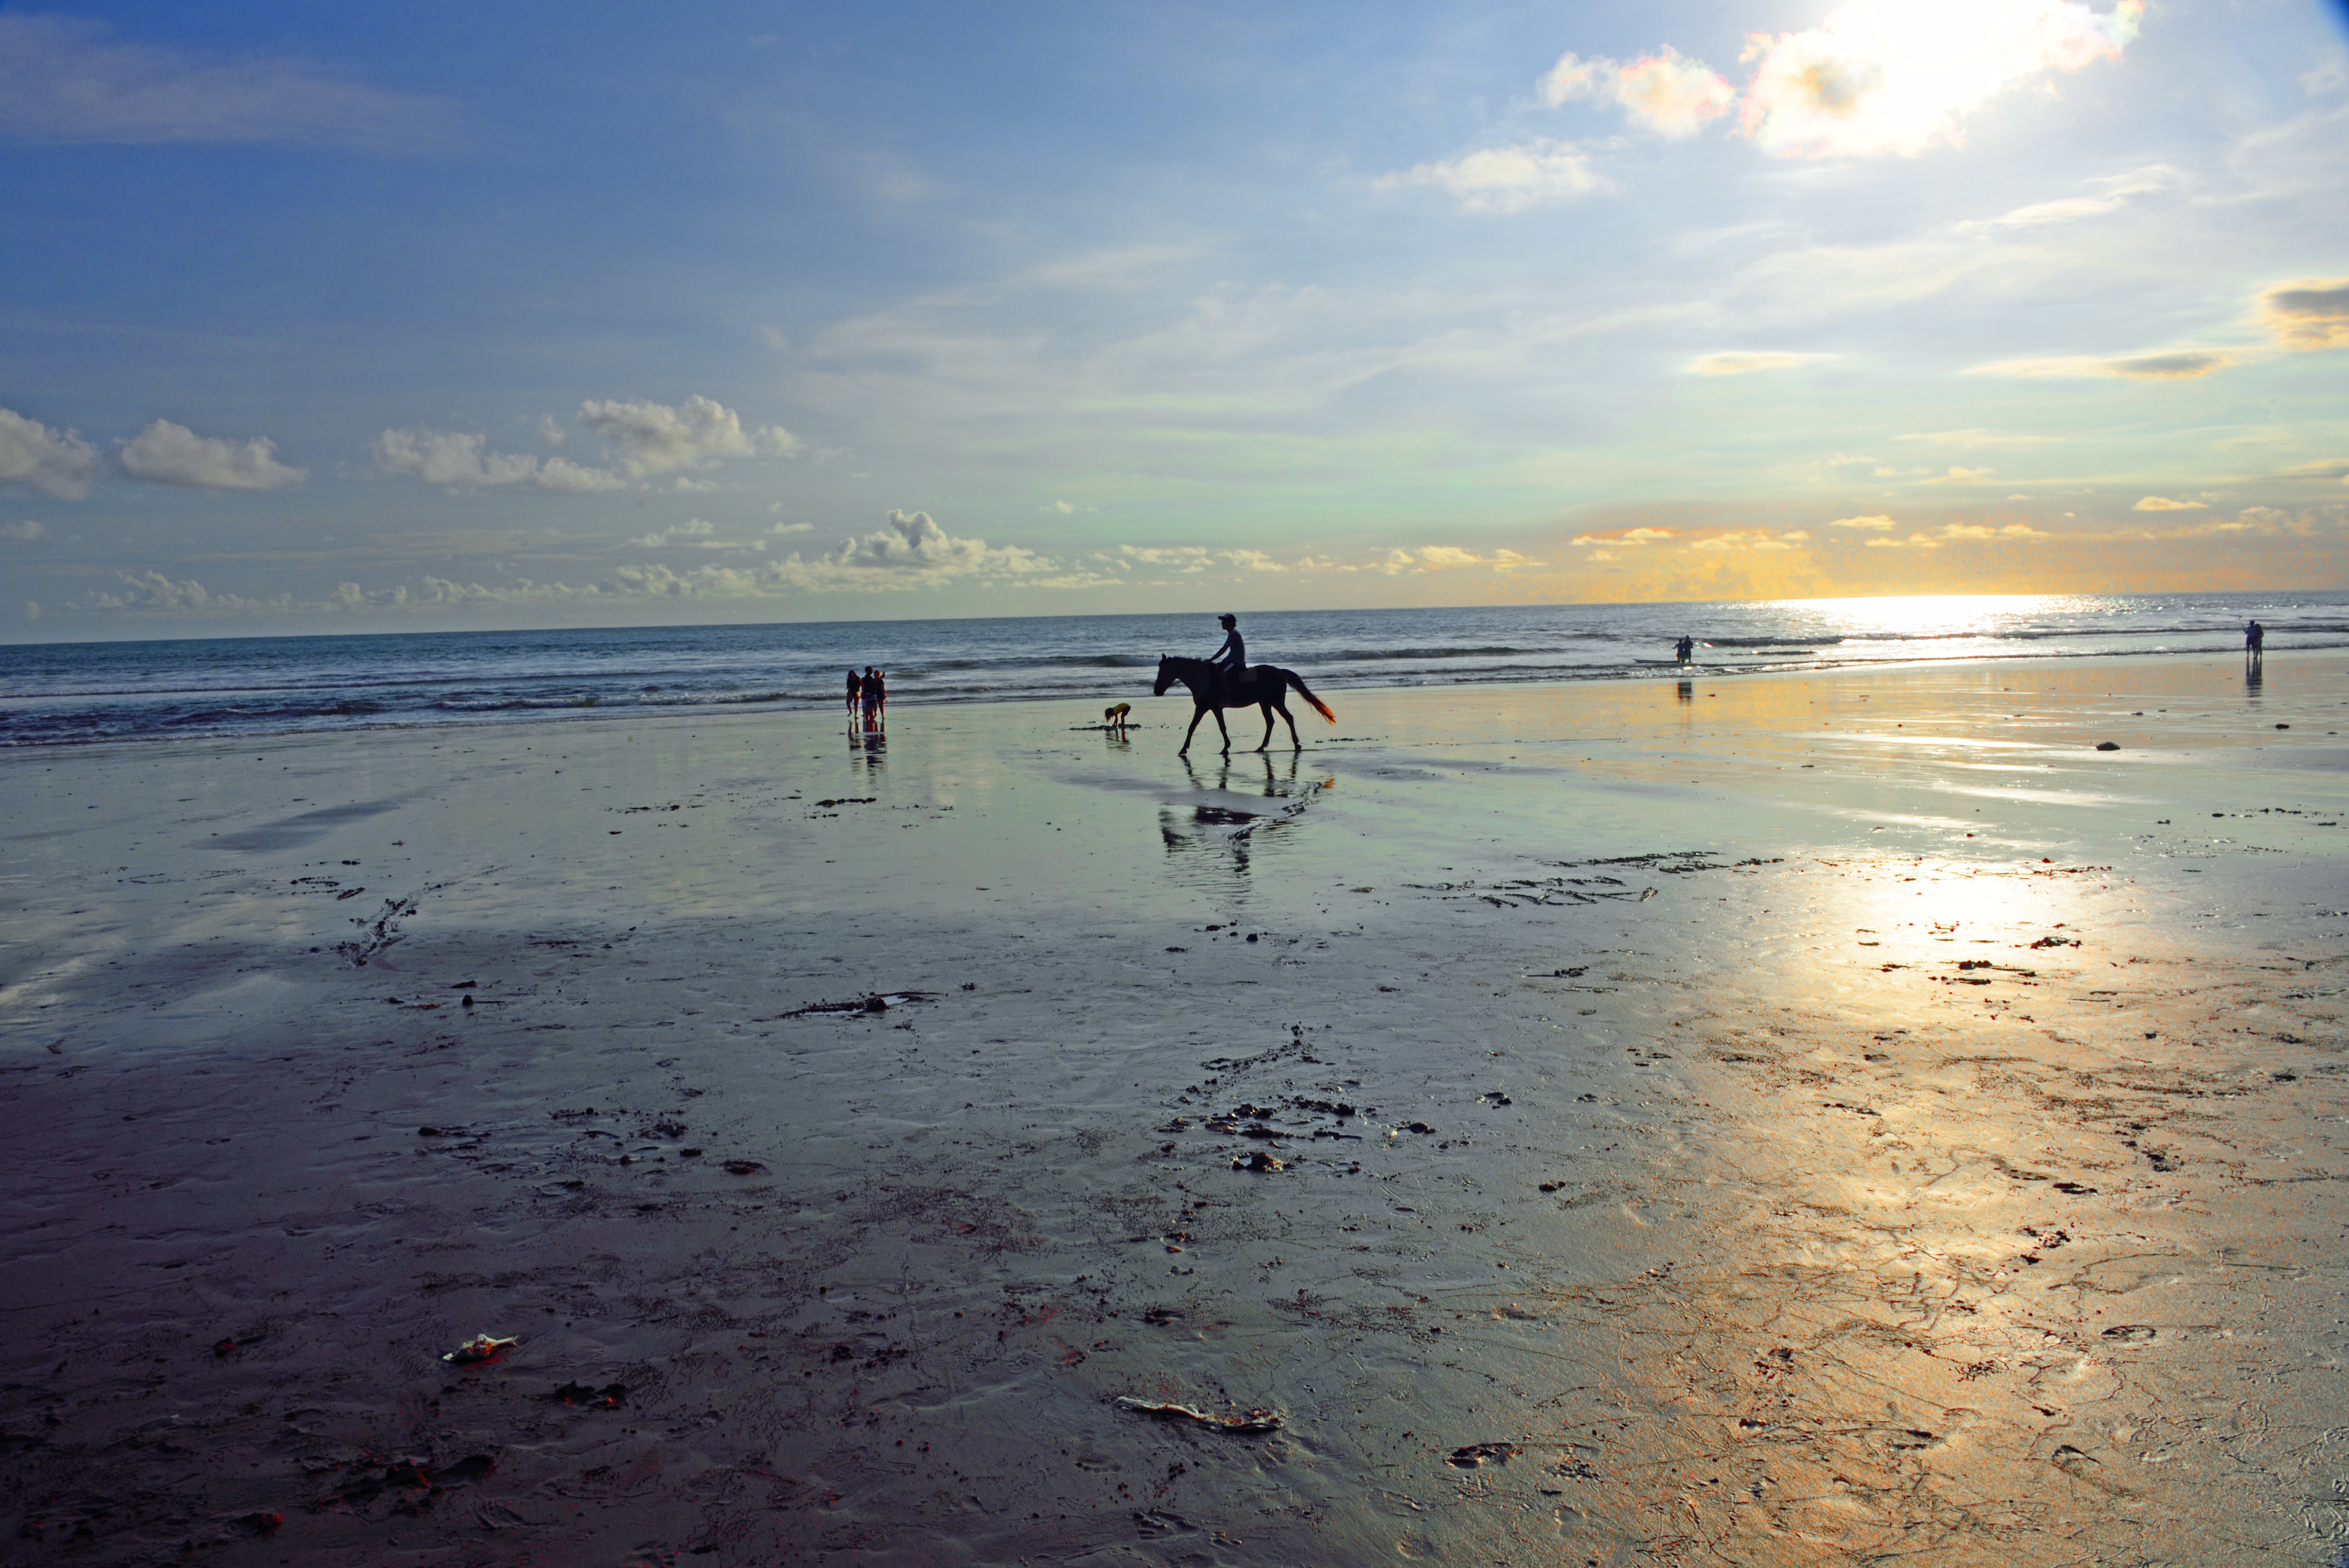
beach, landscape, sea, coast, outdoor, sand, ocean, horizon, light, cloud, people, sky, sun, sunrise, sunset, sunlight, morning, shore, wave, dawn, vacation, travel, dusk, evening, reflection, low tide, bay, body of water, blue sky, relaxing, clouds, happy, horse riding, indonesia, bali, jimbaran, mudflat, wind wave, jimbaran beach, beginning of sun setting, attractive twilight, bali island